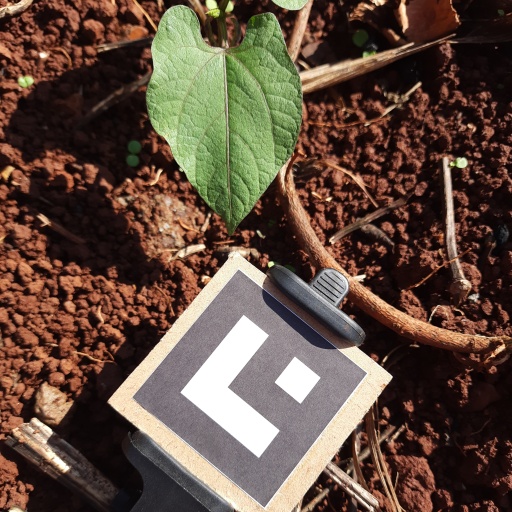
Observations: flat surface, no eating holes, under sunlight